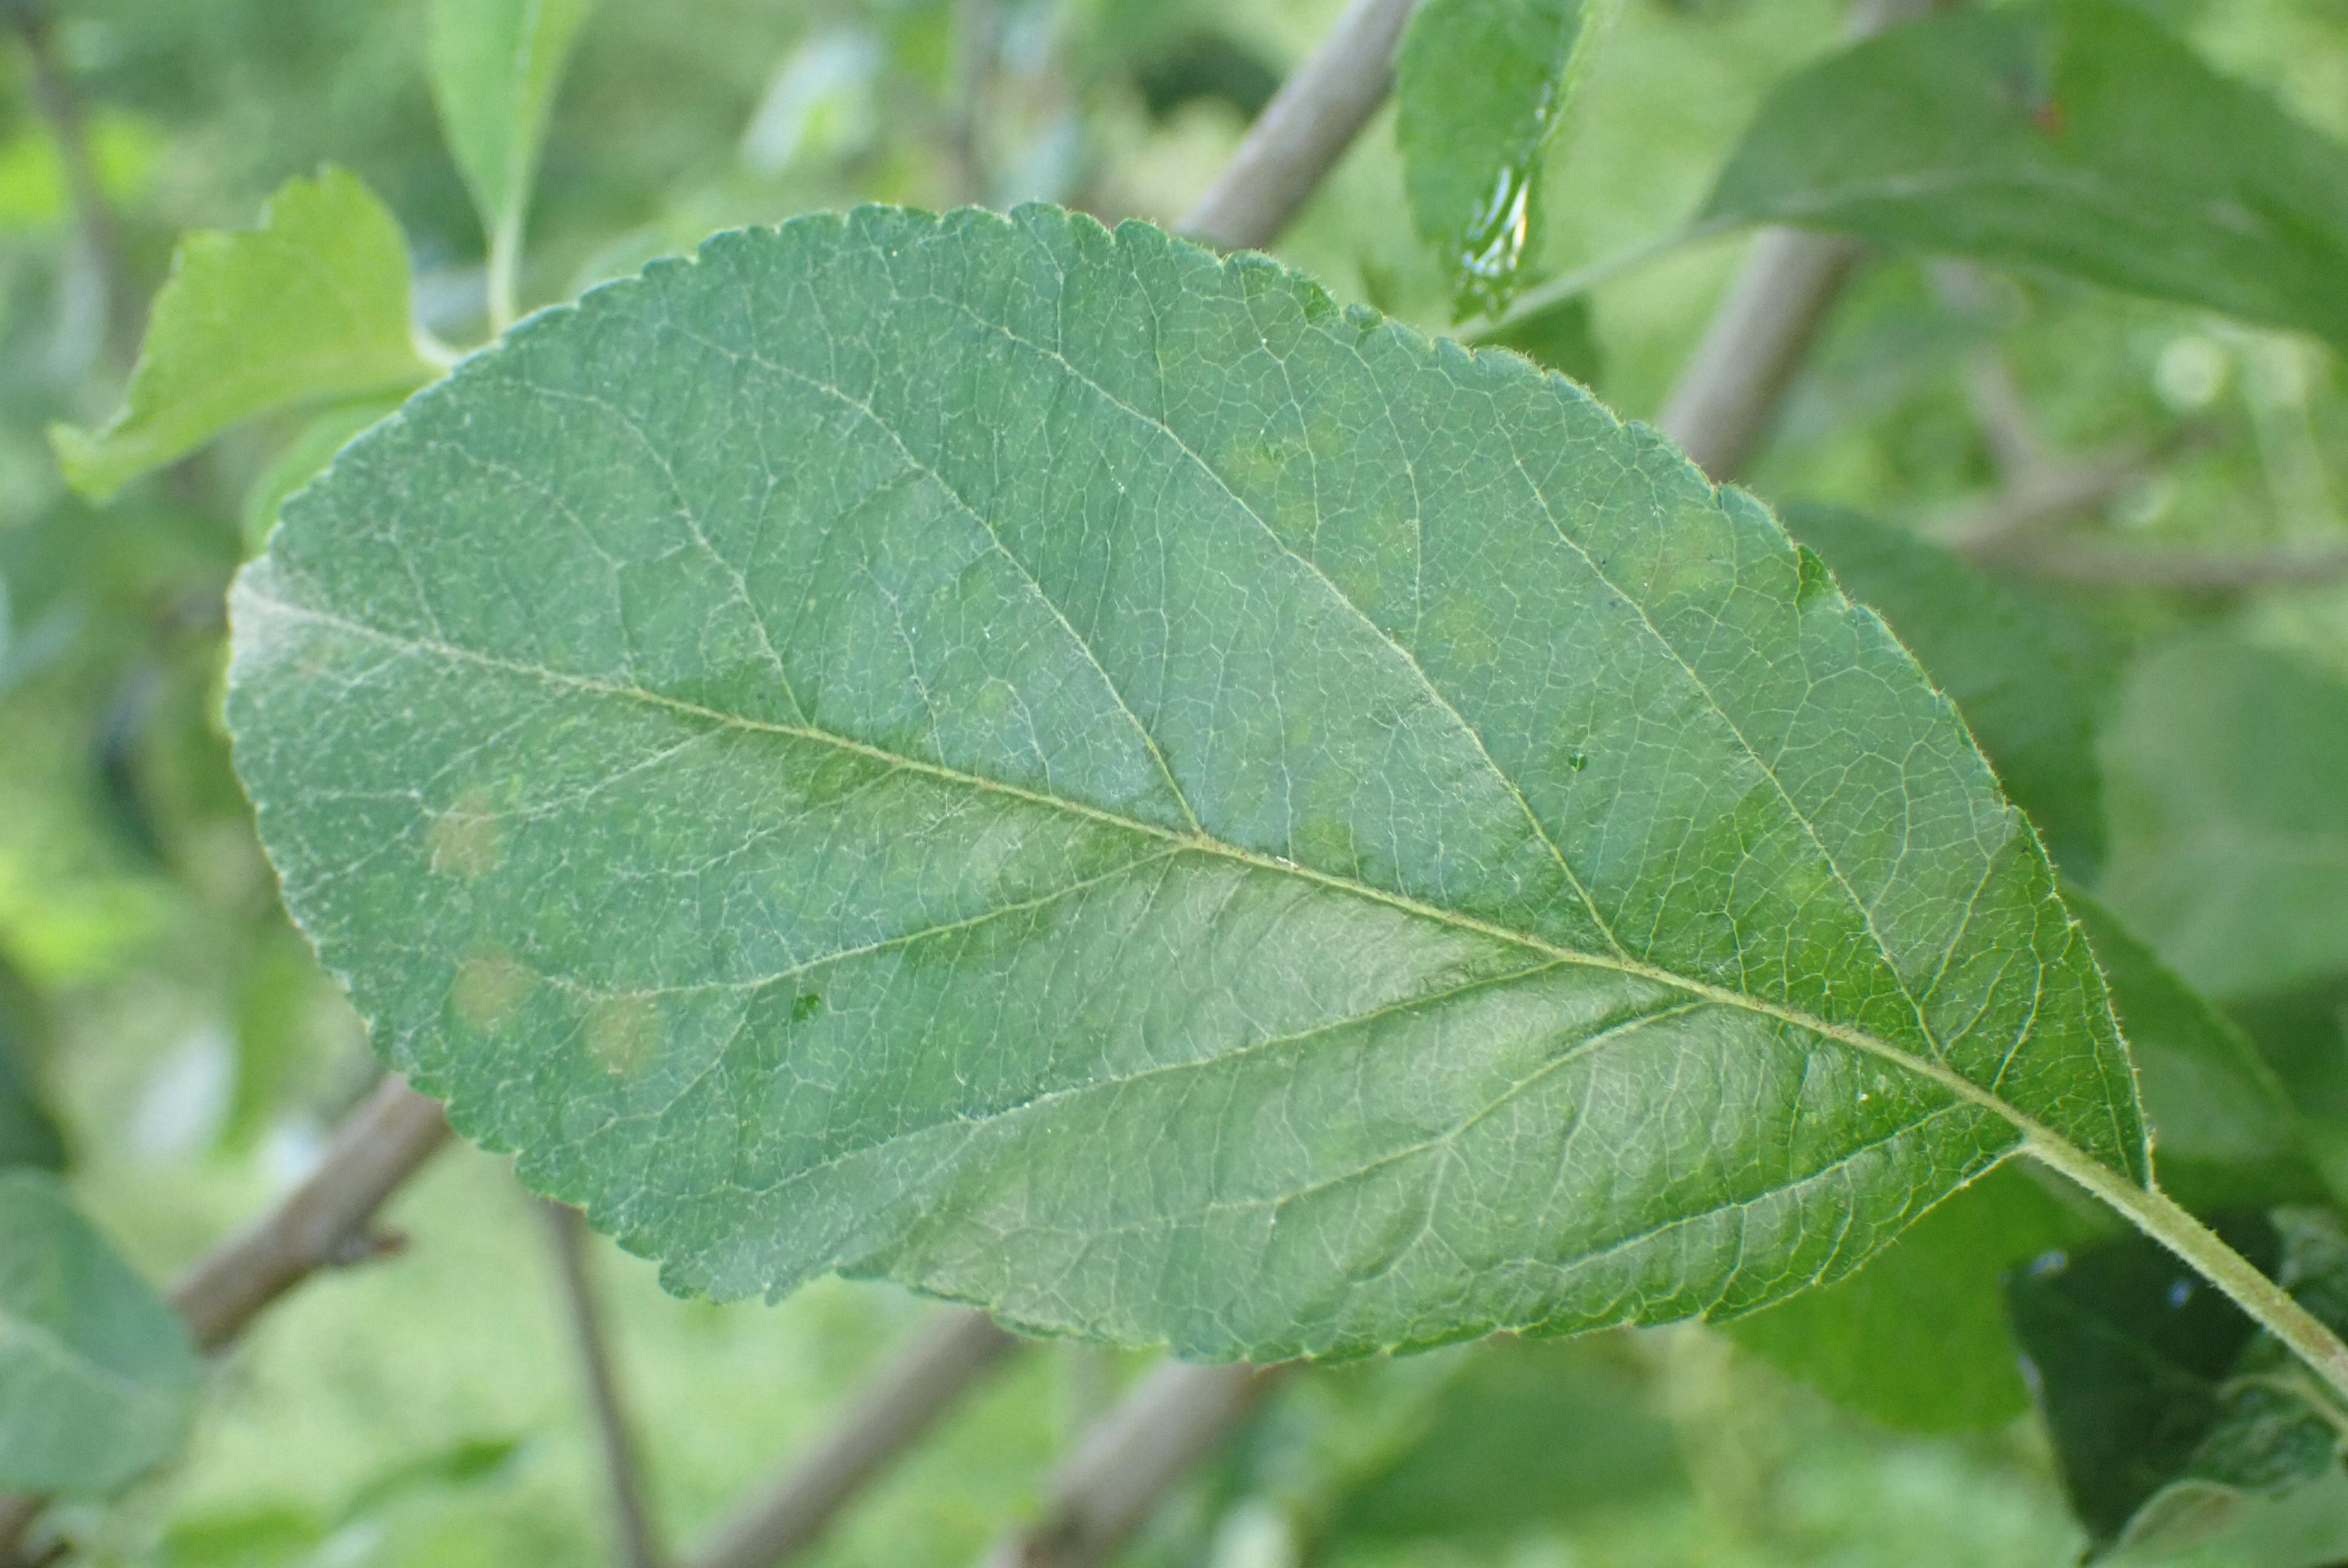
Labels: scab